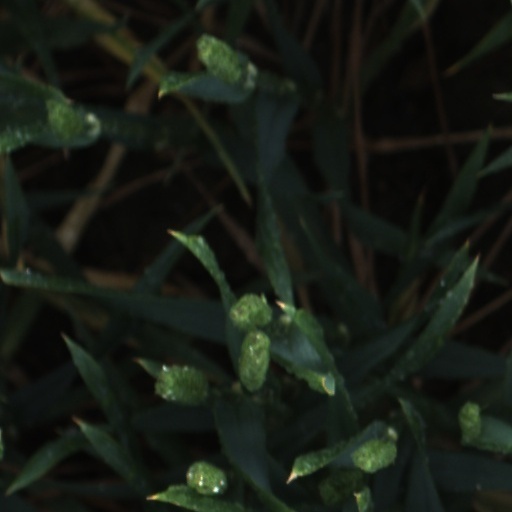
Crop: wheat